Red Terror

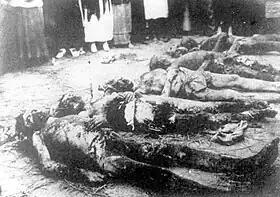
Corpses of hostages executed by Cheka in 1918 in the basement of Tulpanov's house in Kherson, Ukrainian SSR, The Black Book of Communism

Kaplan referenced the Bolsheviks' growing authoritarianism, citing their forcible shutdown of the Constituent Assembly in January 1918, the elections to which they had lost. When it became clear that Kaplan would not implicate any accomplices, she was executed in Alexander Garden, near the western walls of the Kremlin. "Most sources indicate that Kaplan was executed on 3 September, the day after her transfer to the Kremlin". In 1958 the commander of the Kremlin, the former Baltic sailor Pavel Dmitriyevich Malkov (1887–1965) revealed he had personally executed Kaplan on that date upon the specific orders of Yakov Sverdlov, chief secretary of the Bolshevik Central Committee. She was killed with a bullet to the back of the head. Her corpse was bundled into a barrel and set alight so that her "remains [might] be destroyed without a trace", as Sverdlov had instructed.